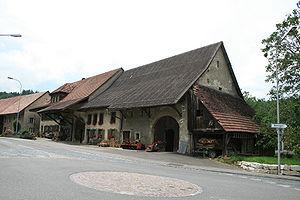
Riniken est une commune suisse du canton d'Argovie, située dans le district de Brugg.